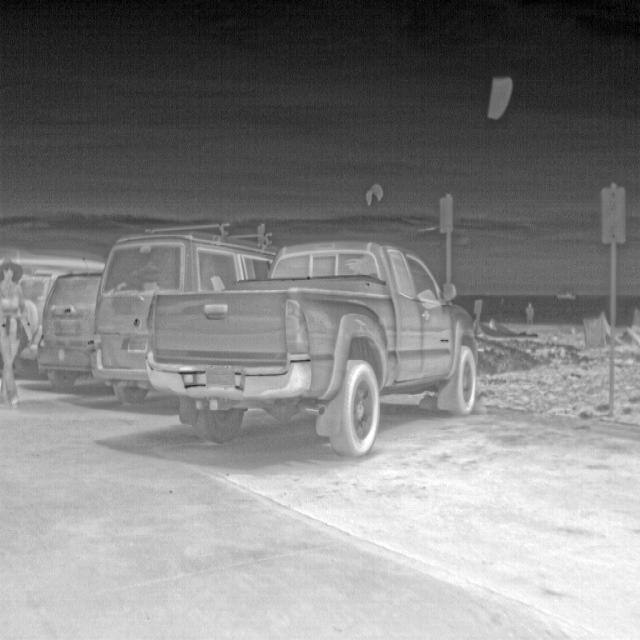
Detected objects:
label: person